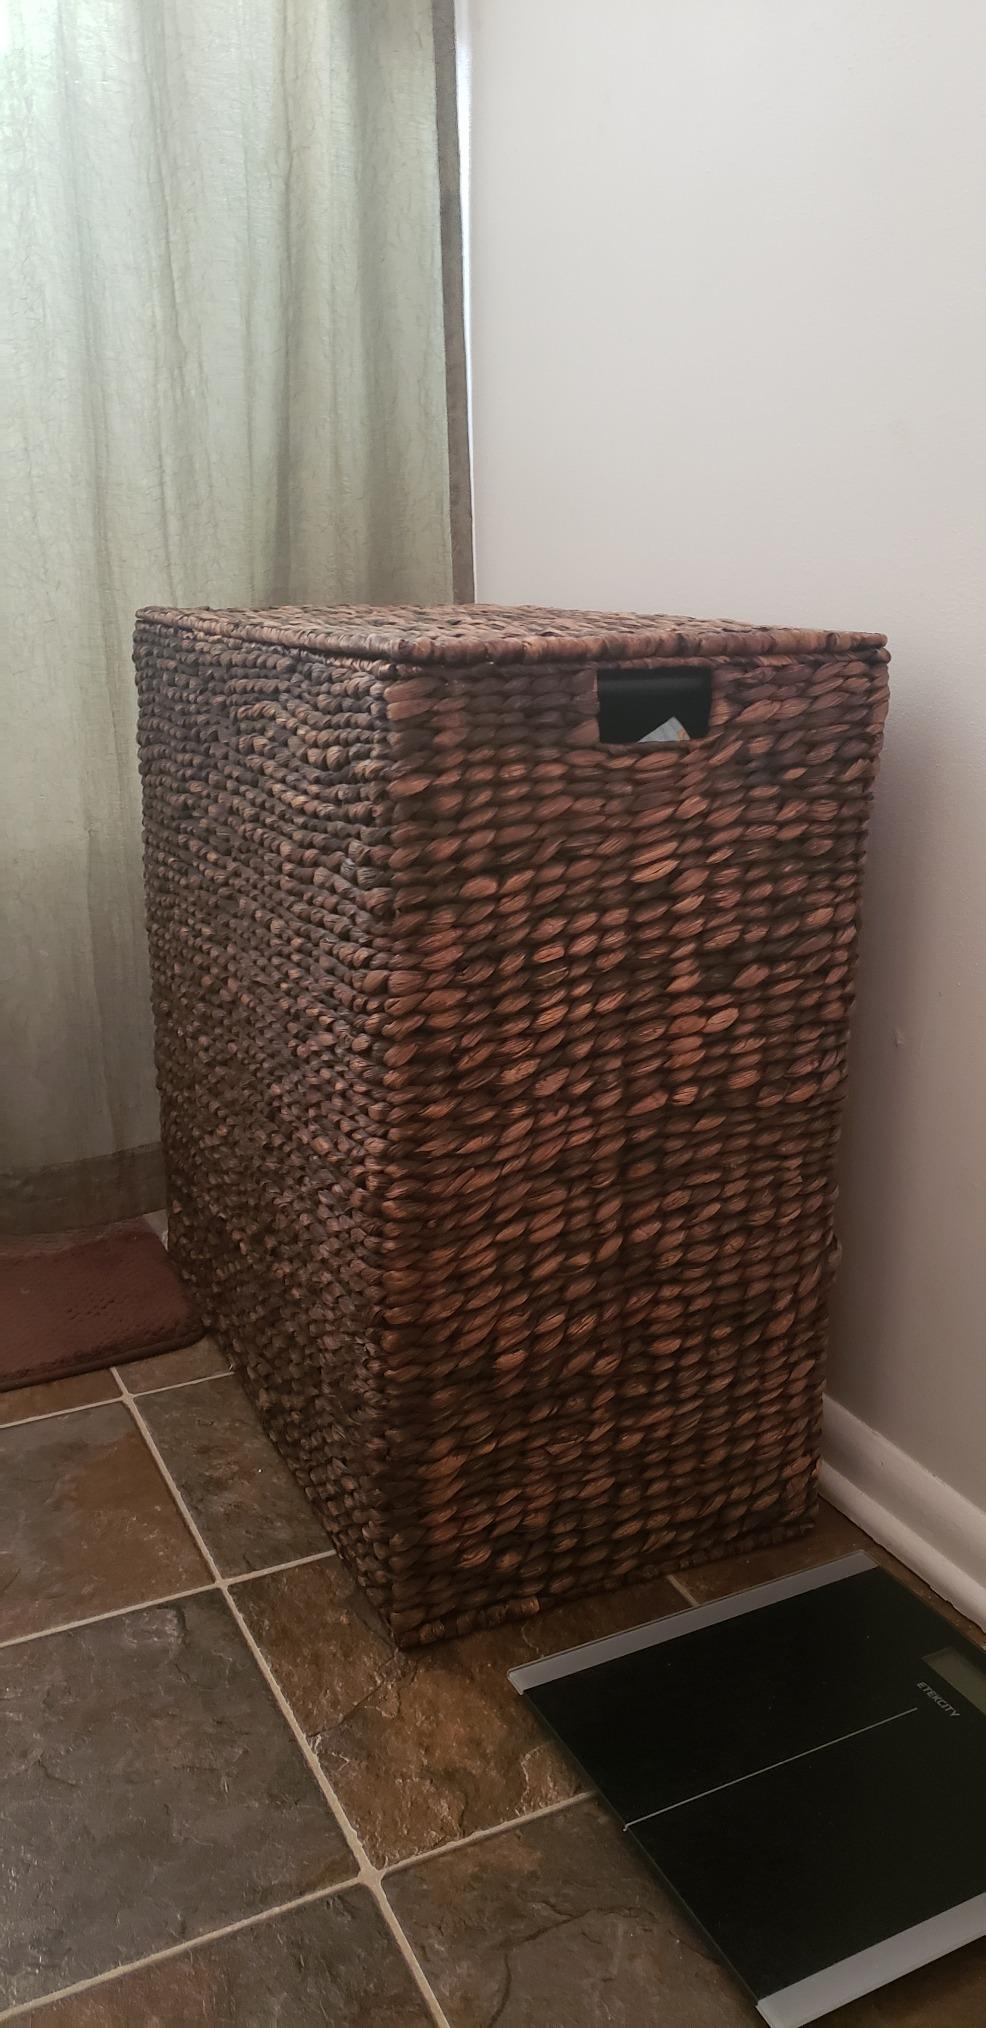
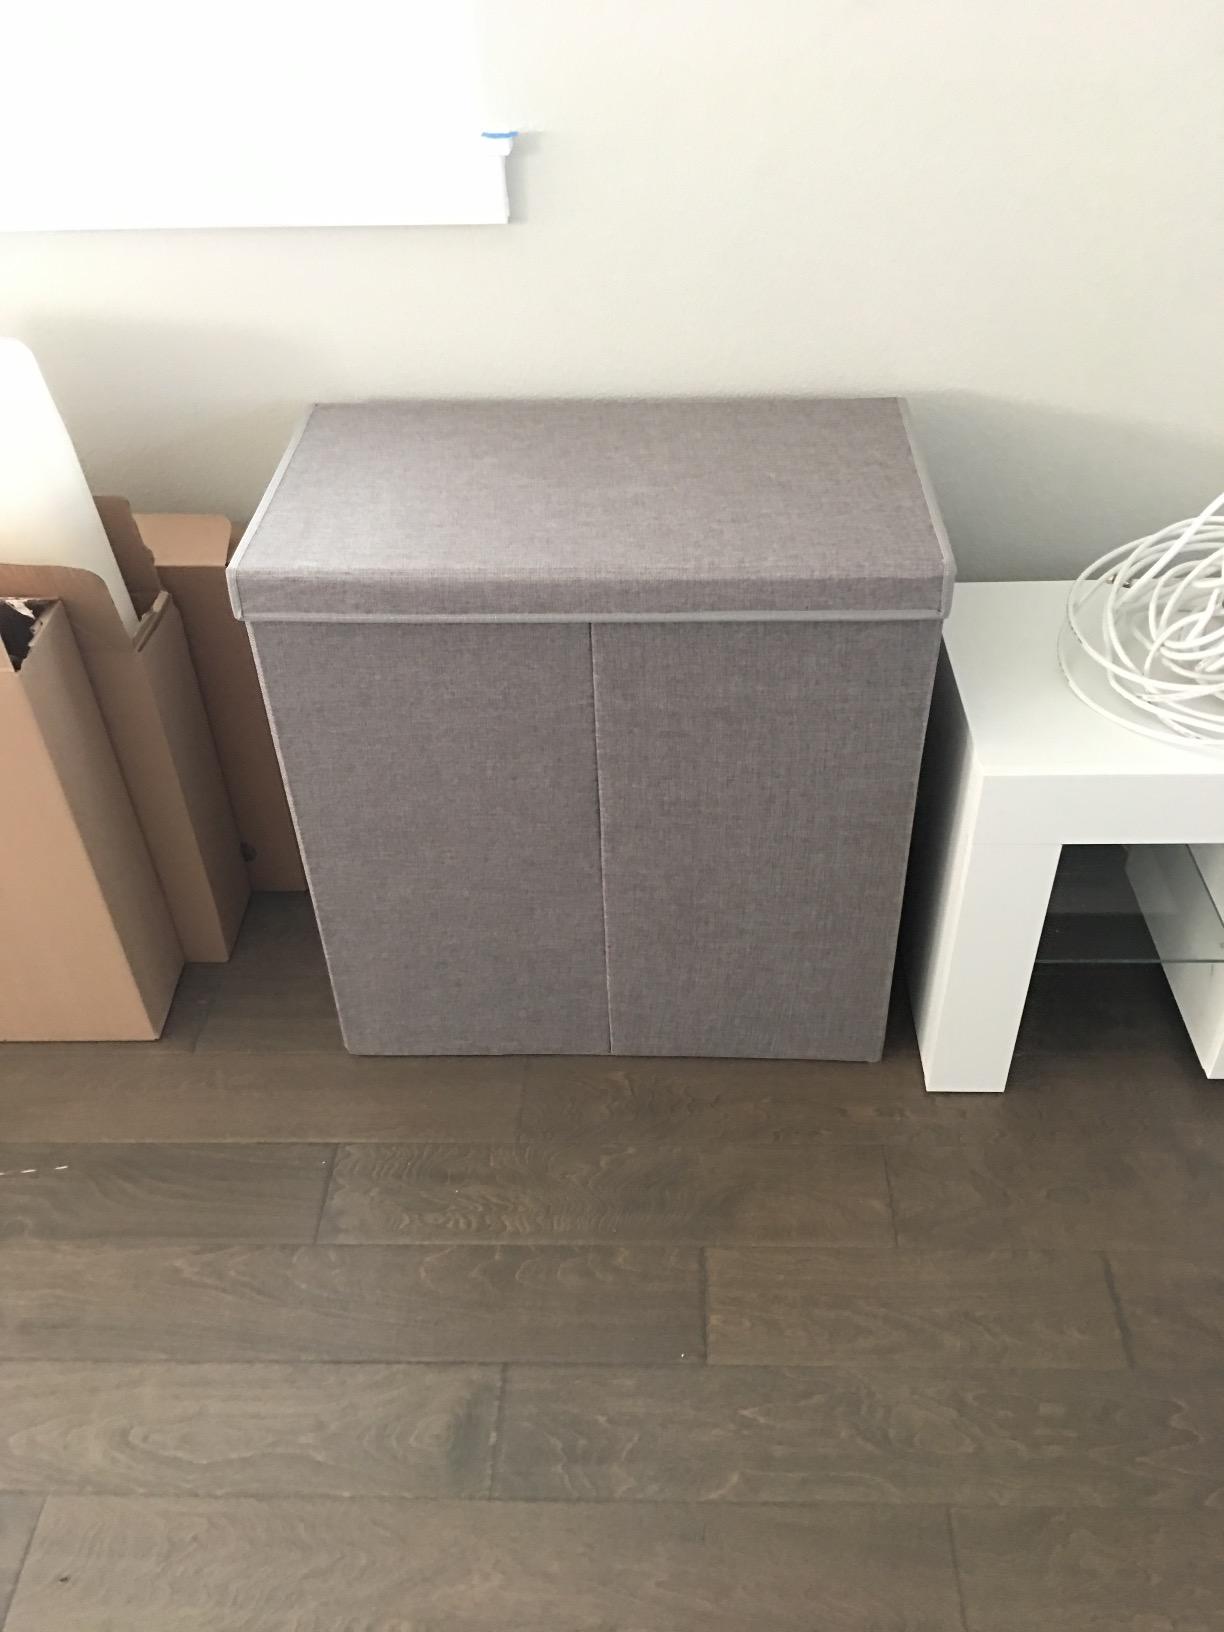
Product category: items_hamper
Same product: no